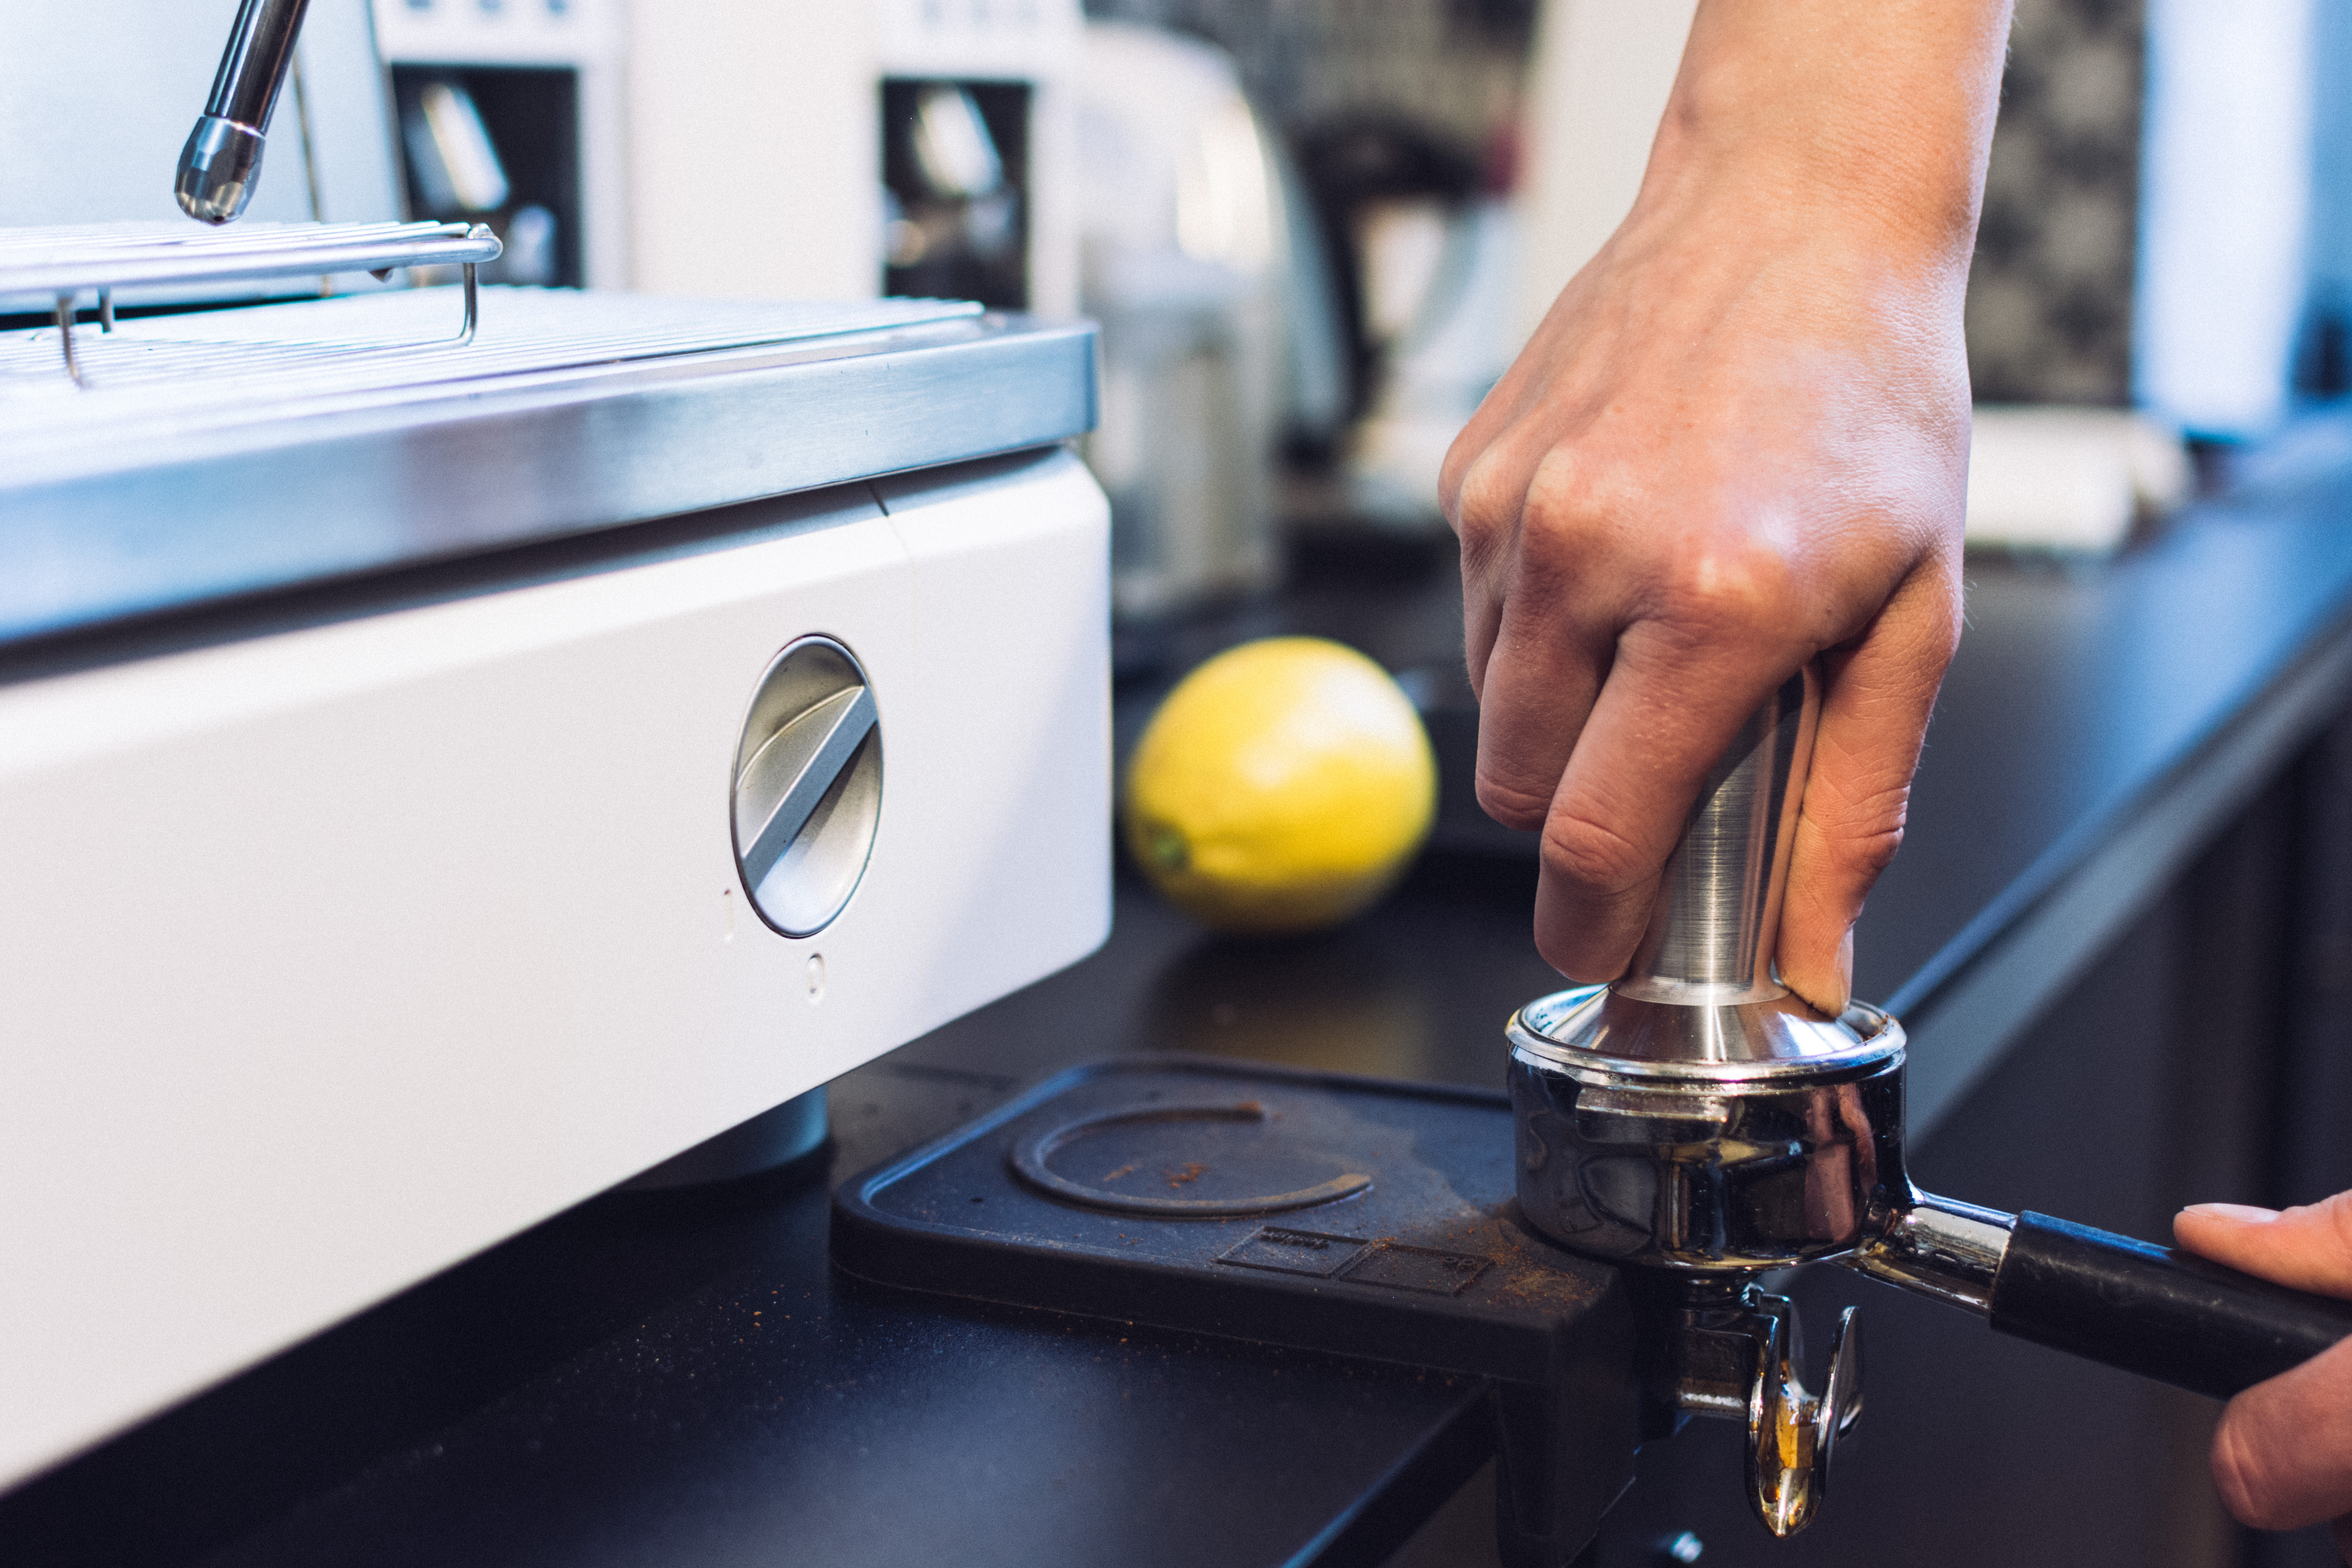
hand, food, citrus, fruit